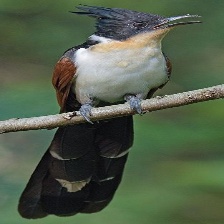
Species: CHESTNUT WINGED CUCKOO
Scientific name:  CLAMATOR COROMANDUS